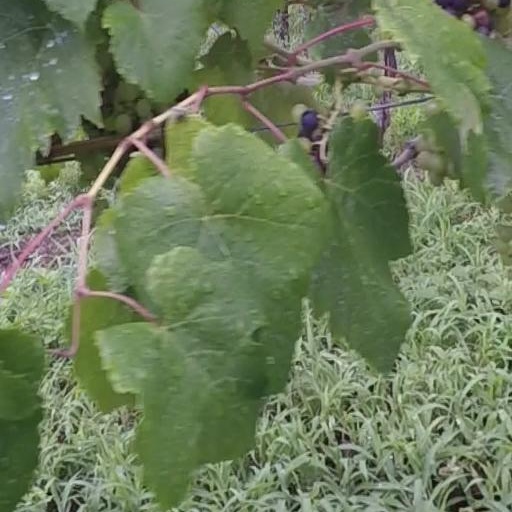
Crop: grape